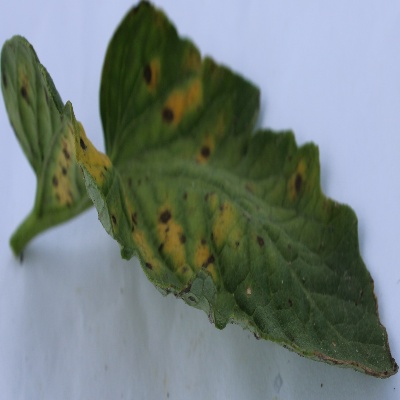
Crop: Tomato
Condition: septoria leaf spot